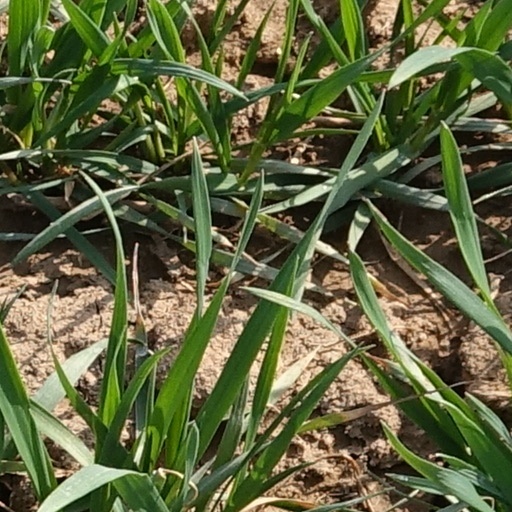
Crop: wheat